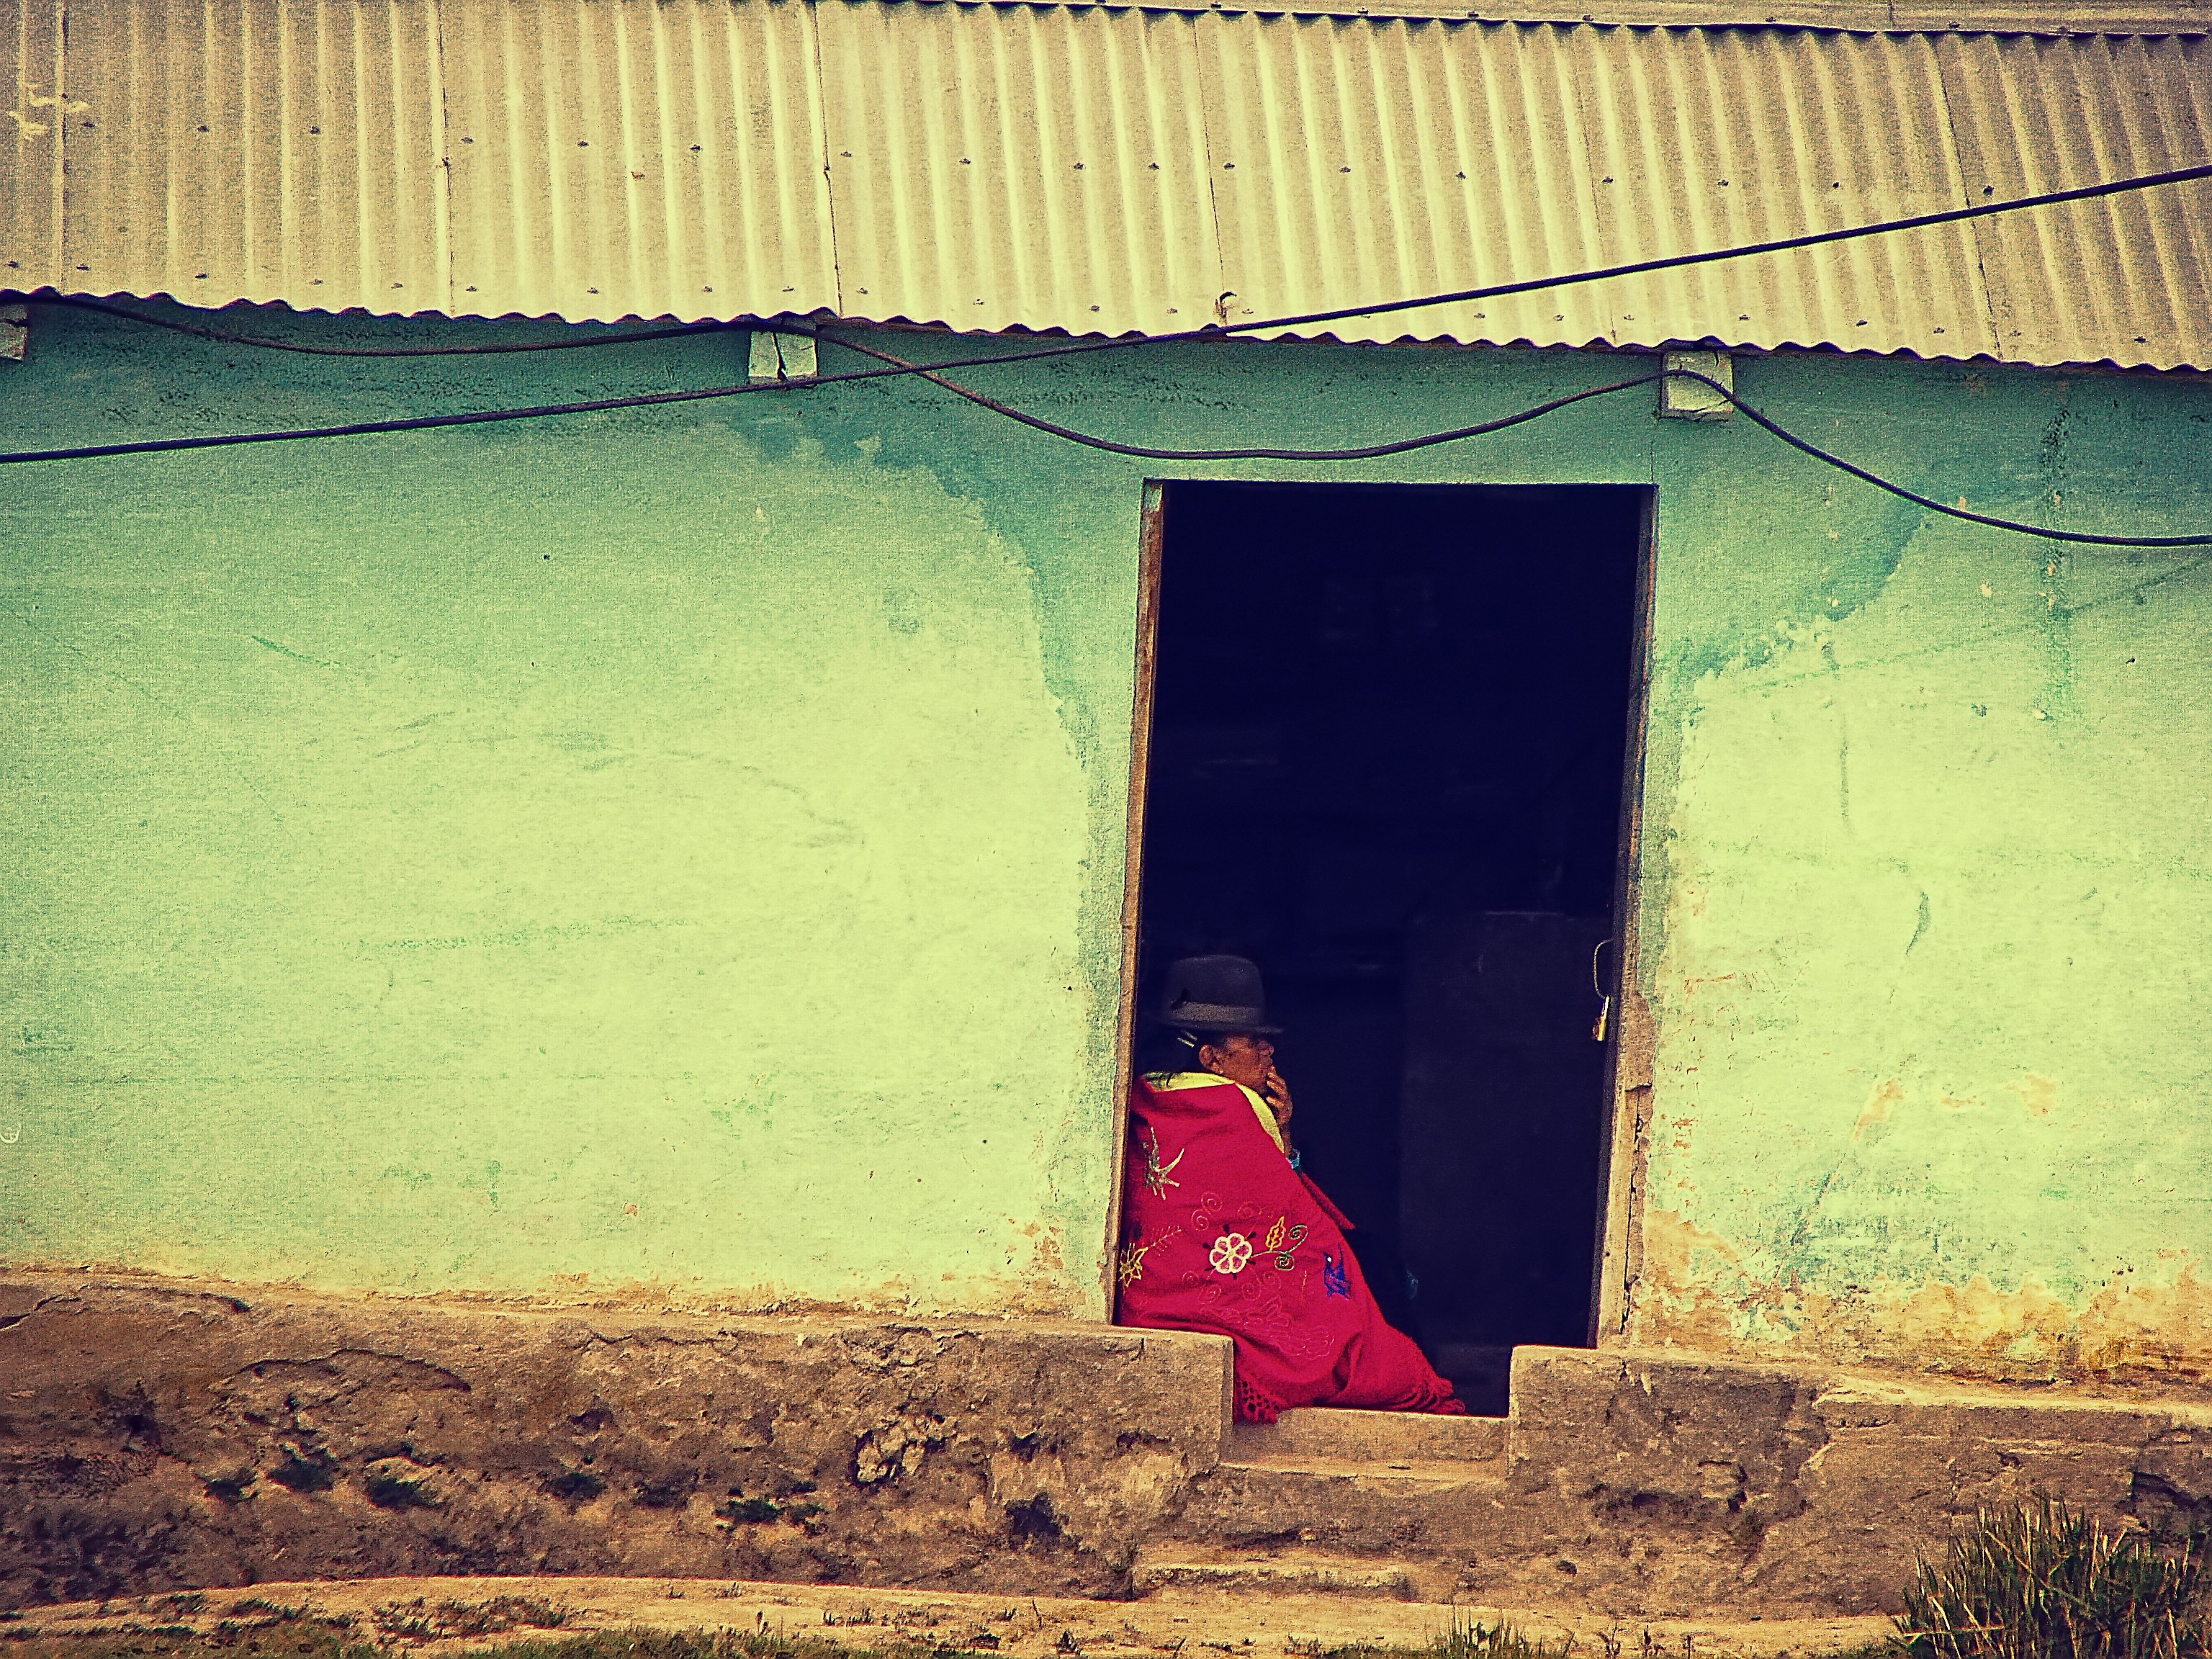
man, old, wall, village, green, red, color, blue, lonely, dilapidated, shape, ecuador, indigenous